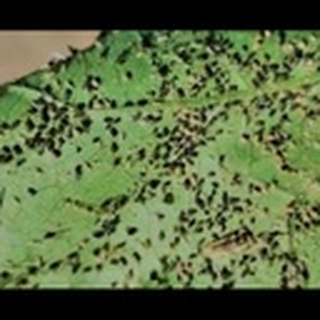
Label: cotton_aphids